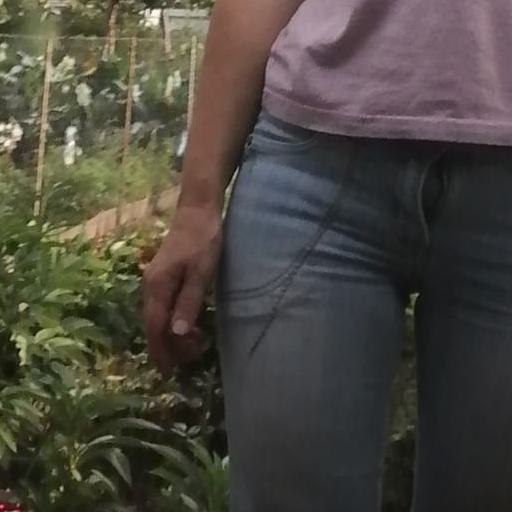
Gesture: no_gesture